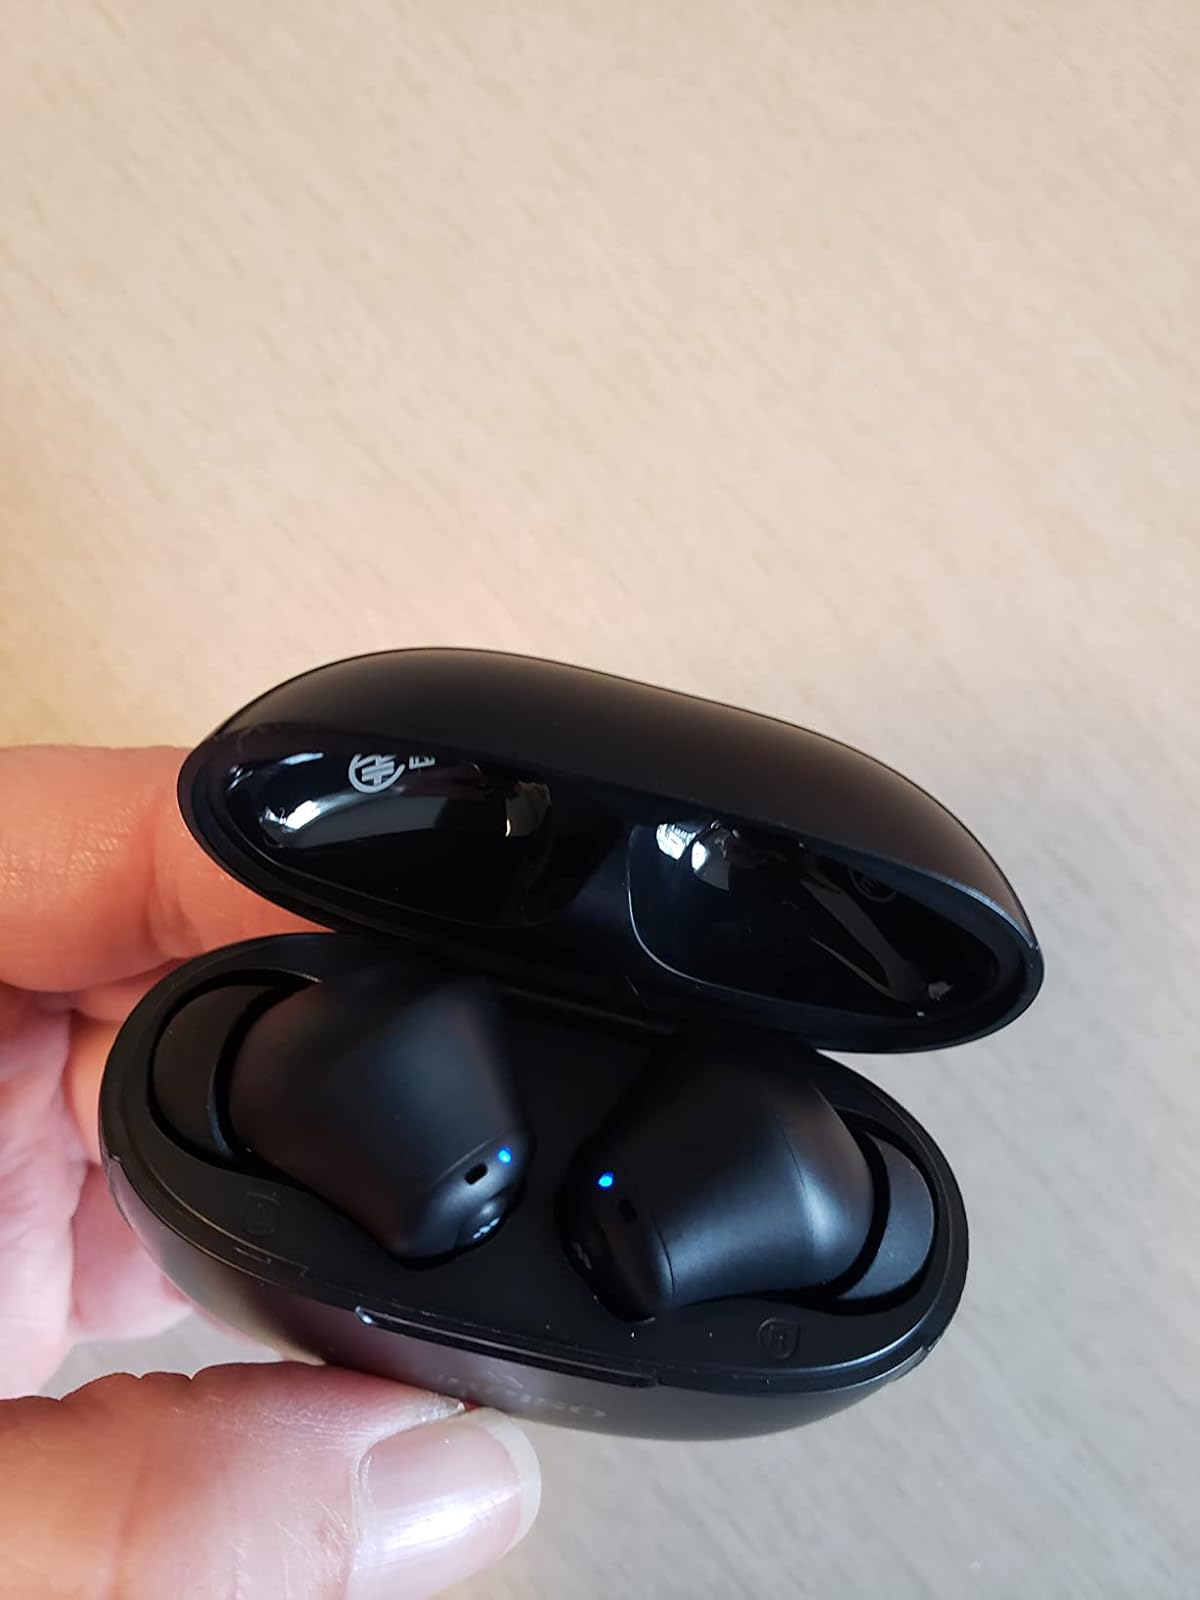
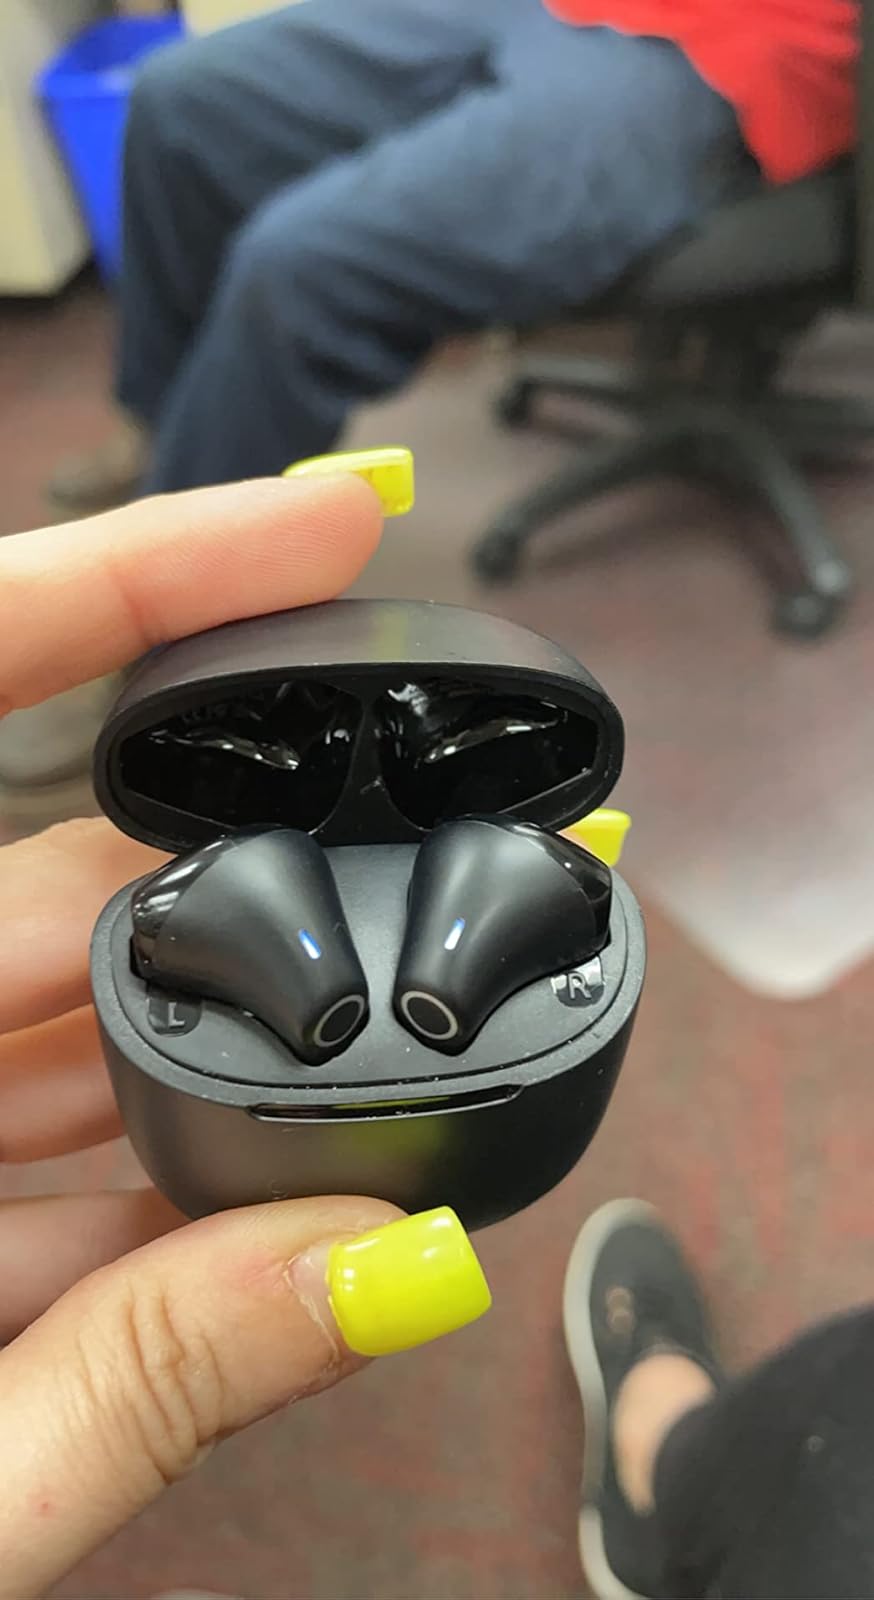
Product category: earbuds
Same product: no